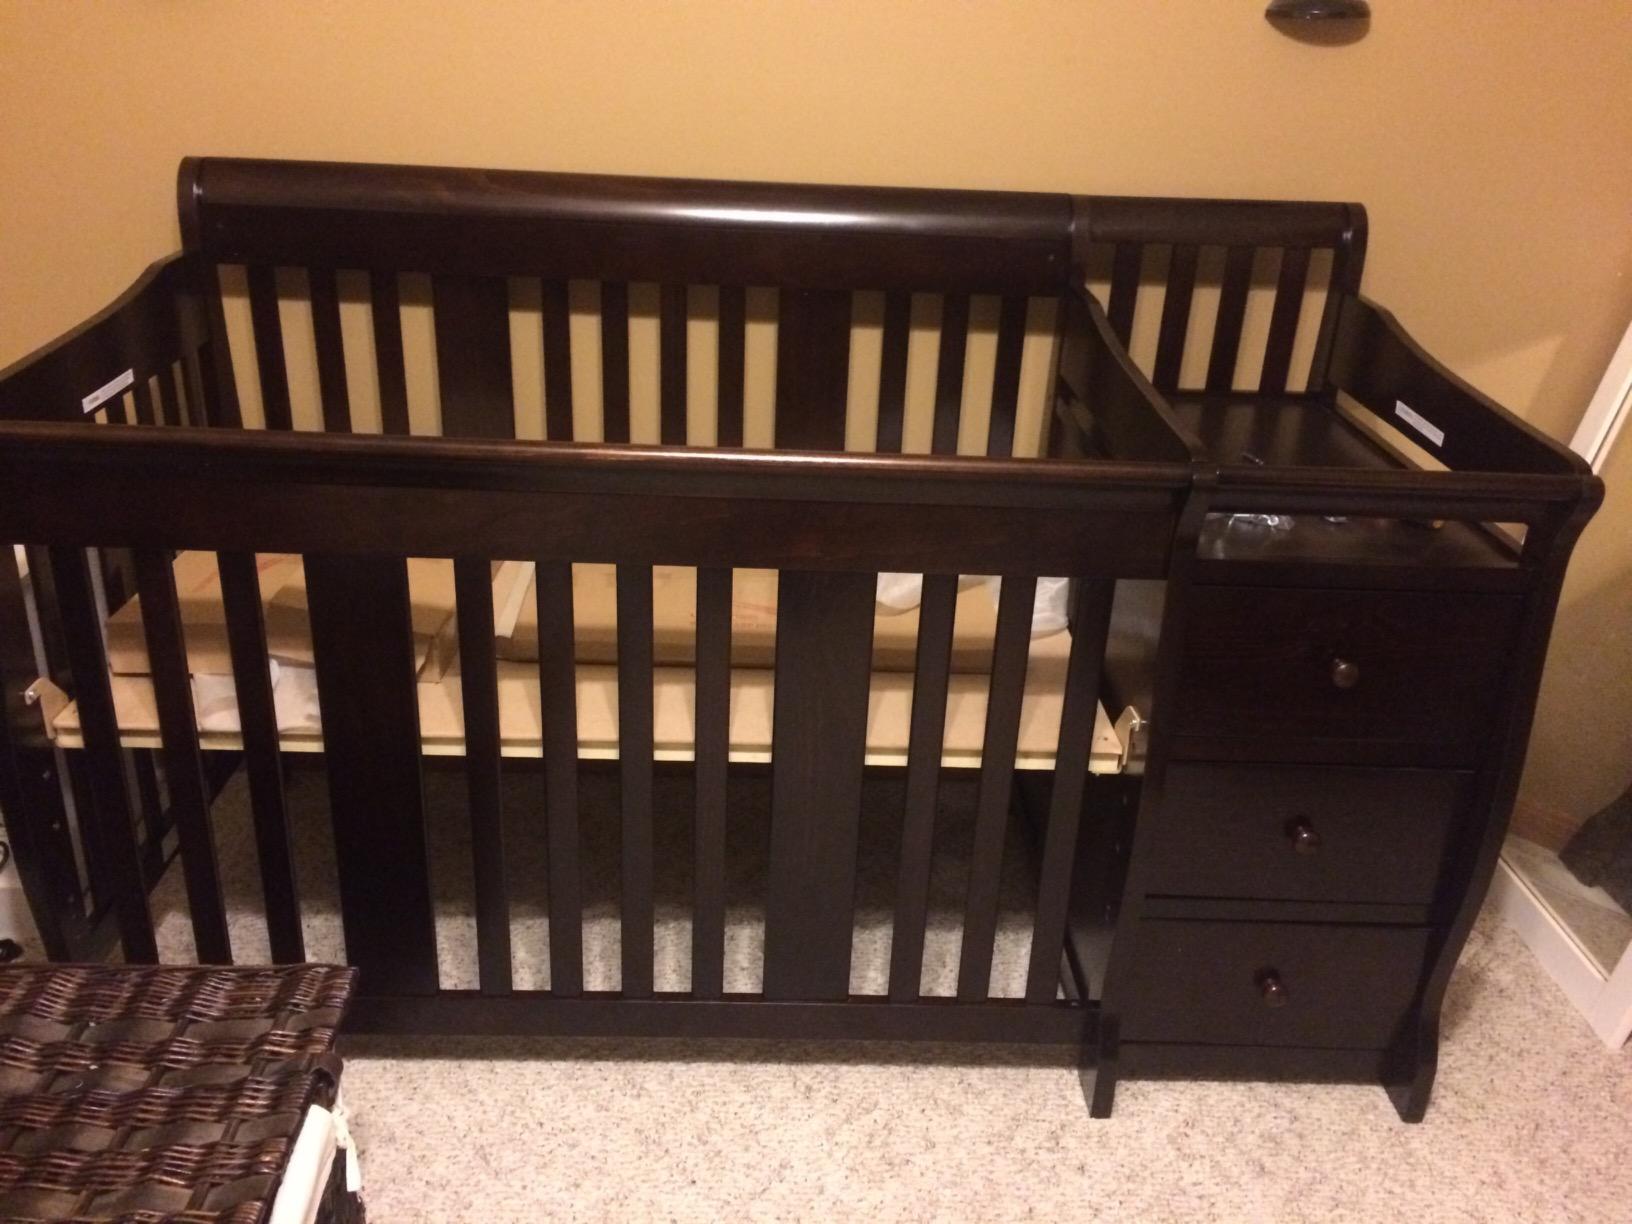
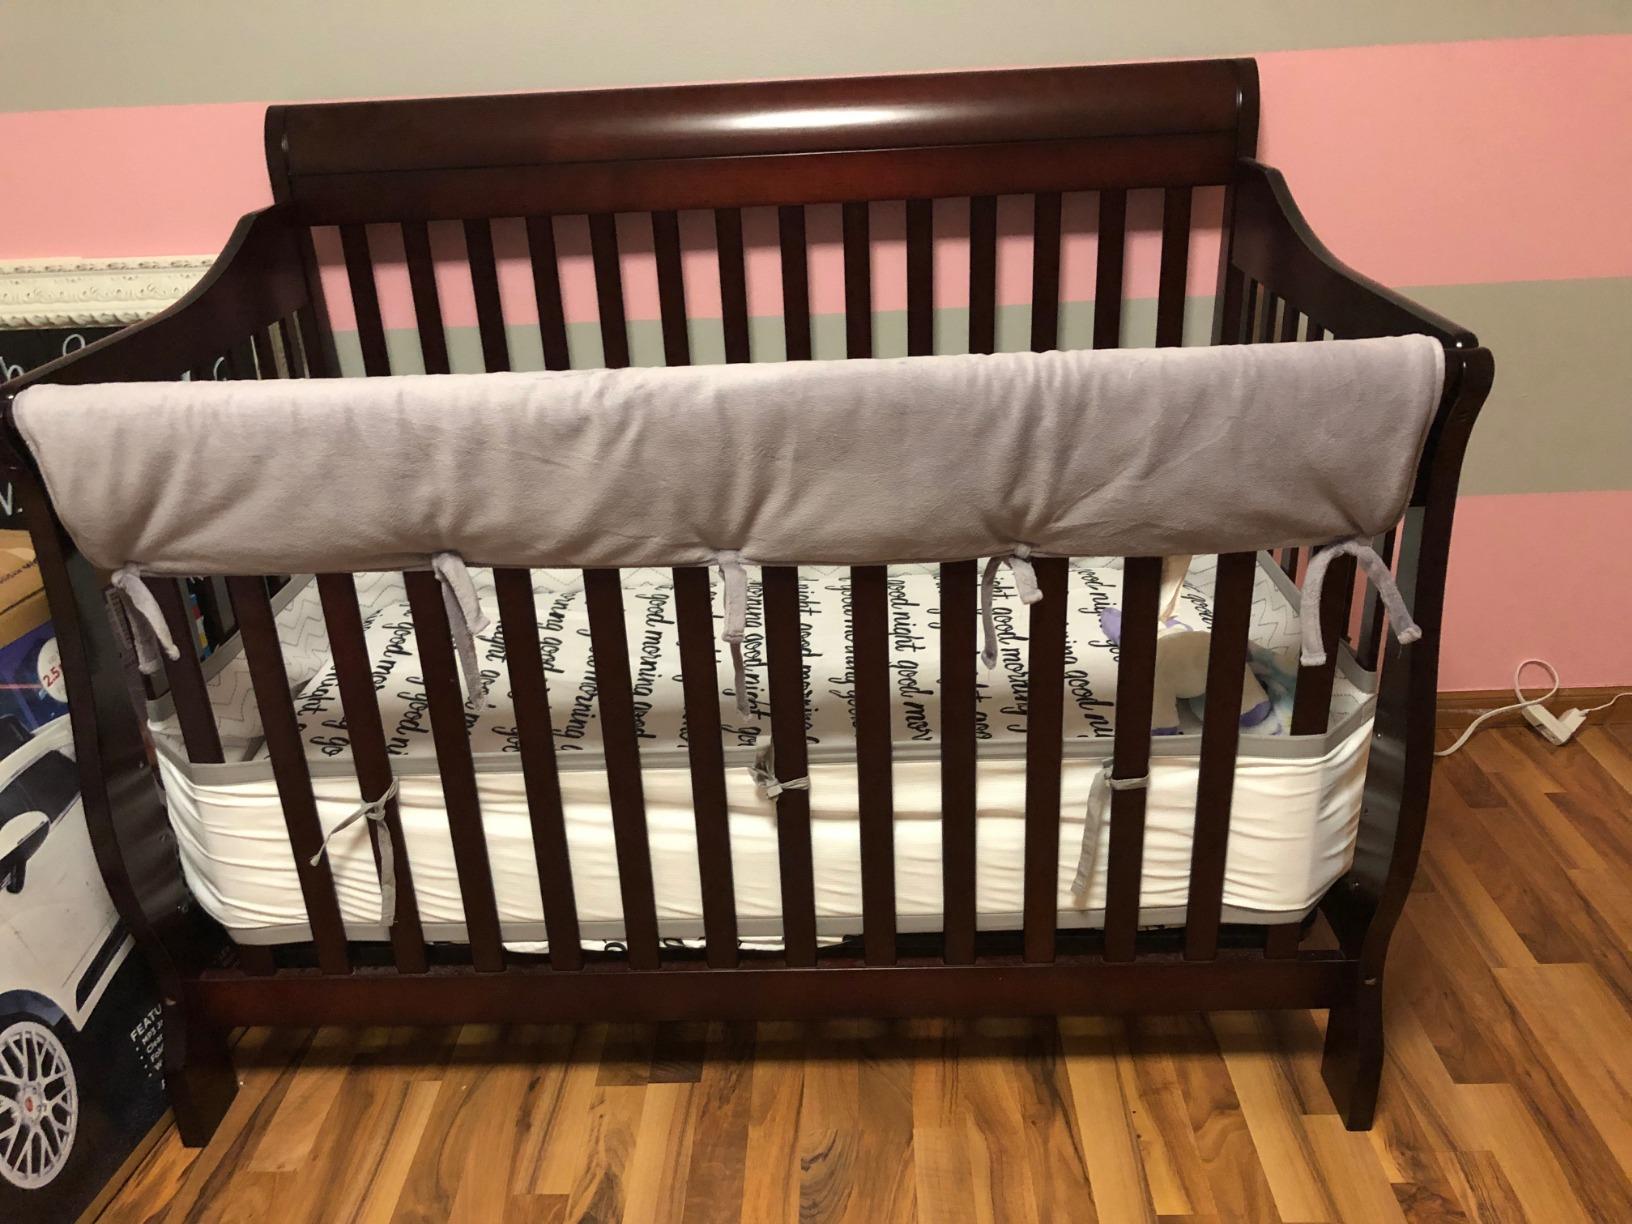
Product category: products_crib
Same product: no